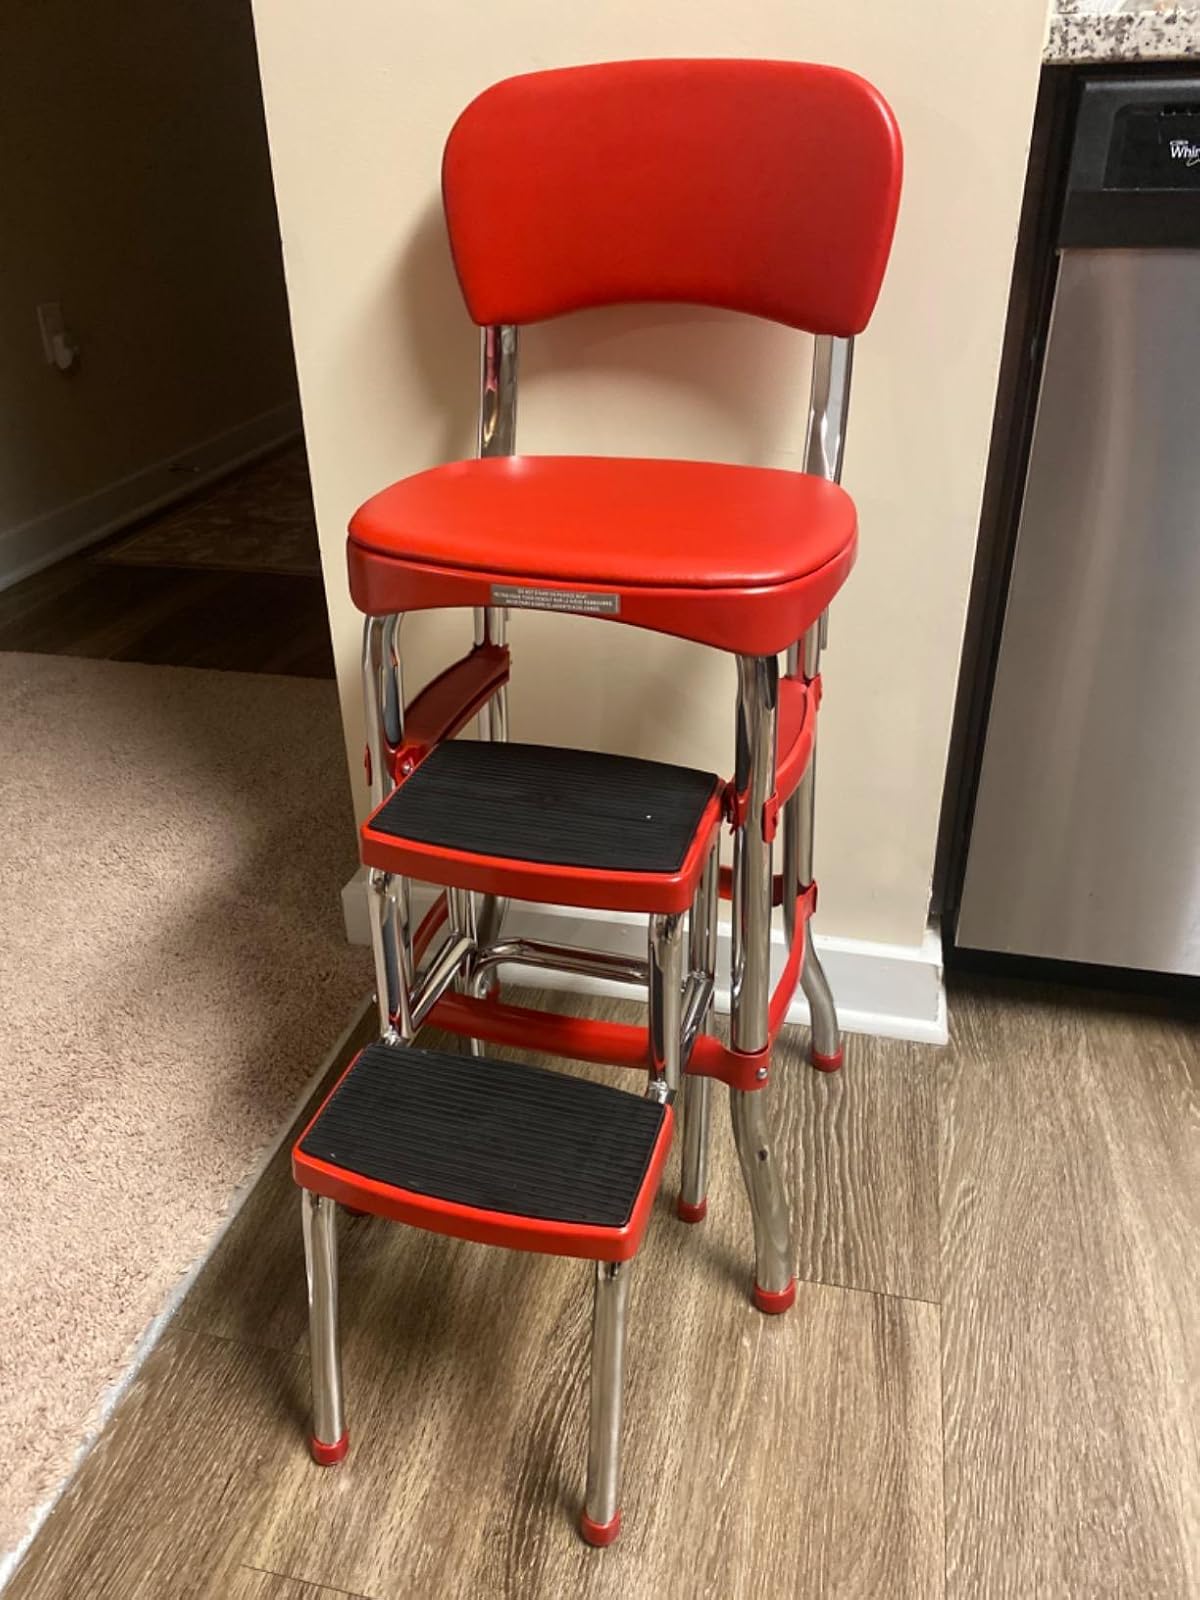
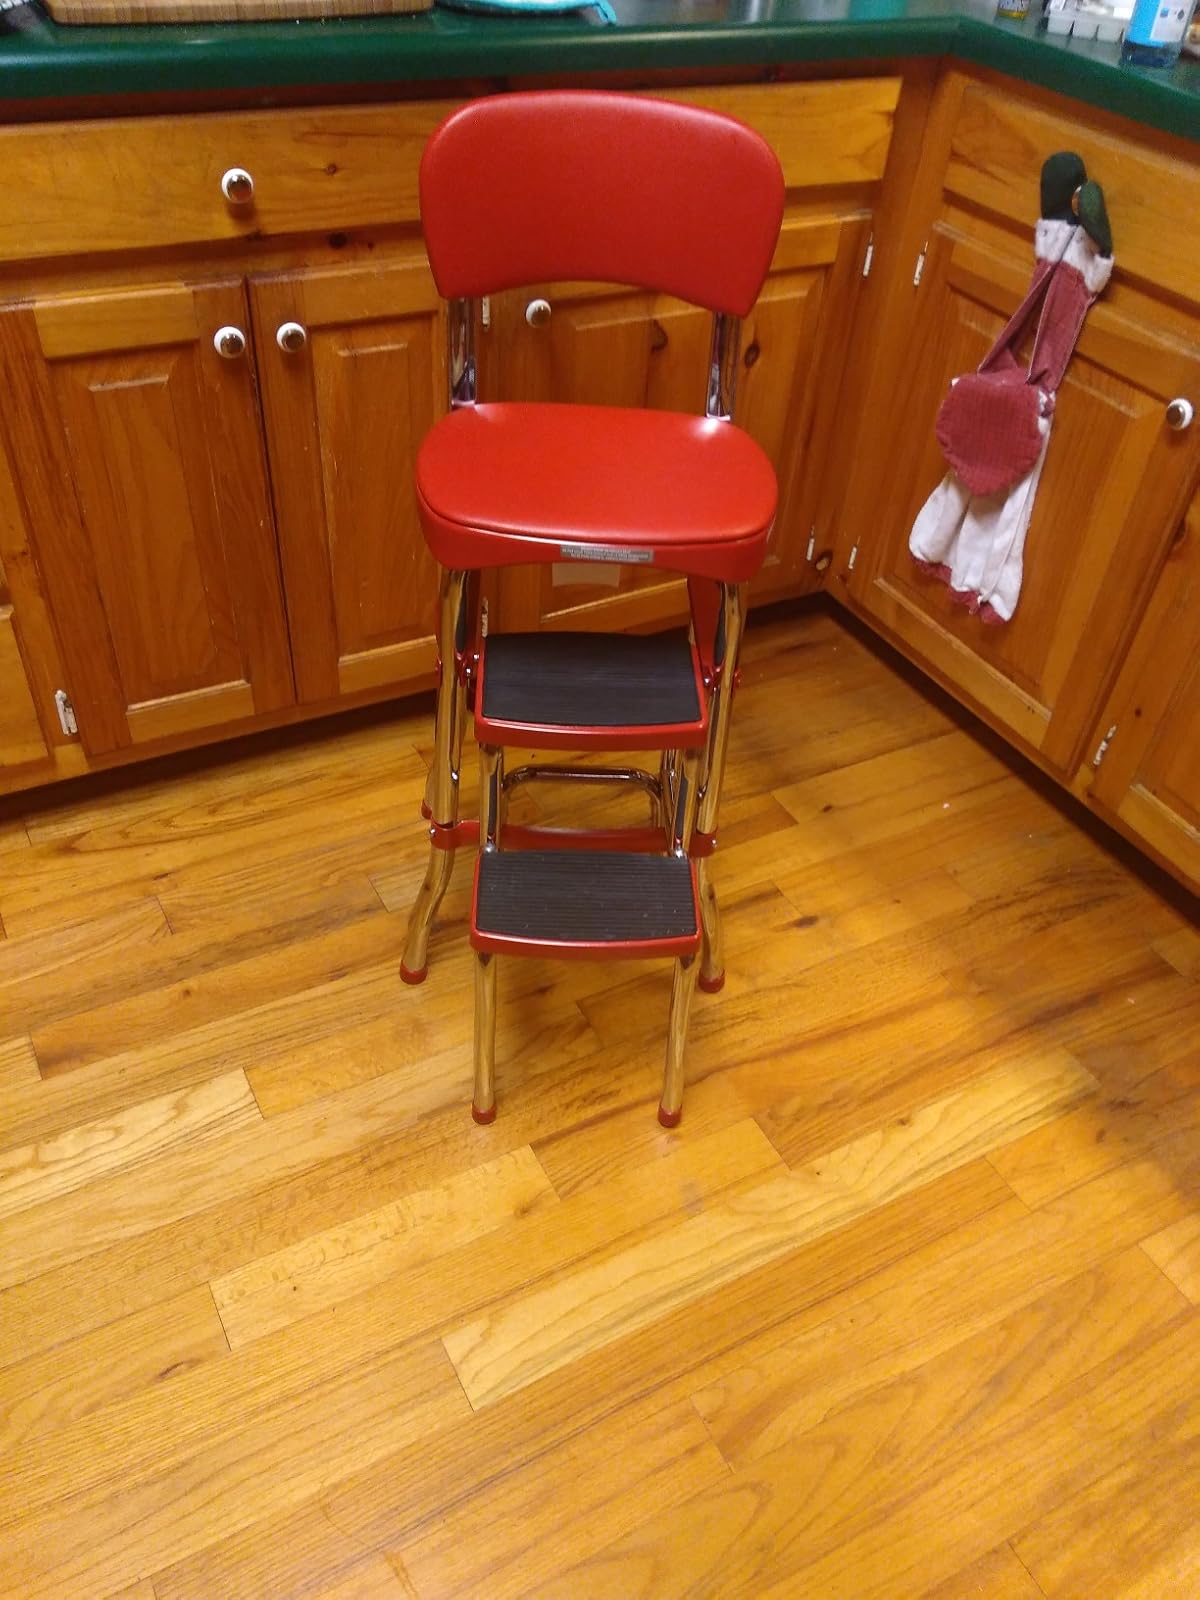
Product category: items_chair
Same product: yes